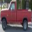
Label: pickup_truck